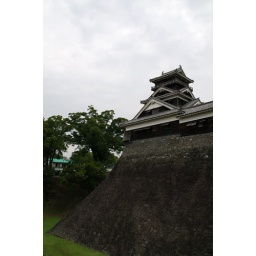
Kumamoto Castle, in Kumamoto City, Japan. One of the most famous castle in Japan, especially with its magnificent stone walls.